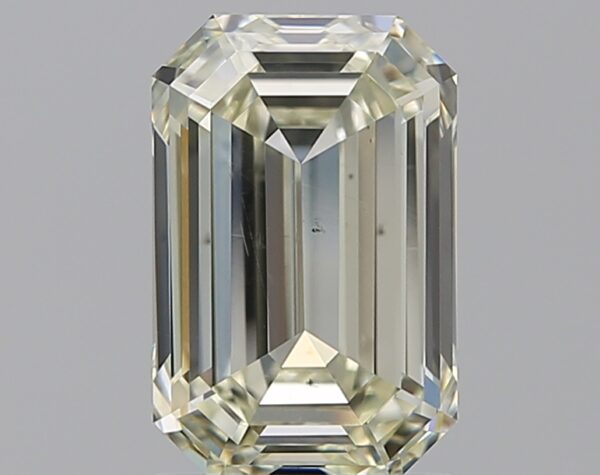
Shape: emerald
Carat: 1.51
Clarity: VS2
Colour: N
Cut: EX
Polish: EX
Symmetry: VG
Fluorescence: F
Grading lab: GIA
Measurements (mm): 8.04 x 5.25 x 3.4